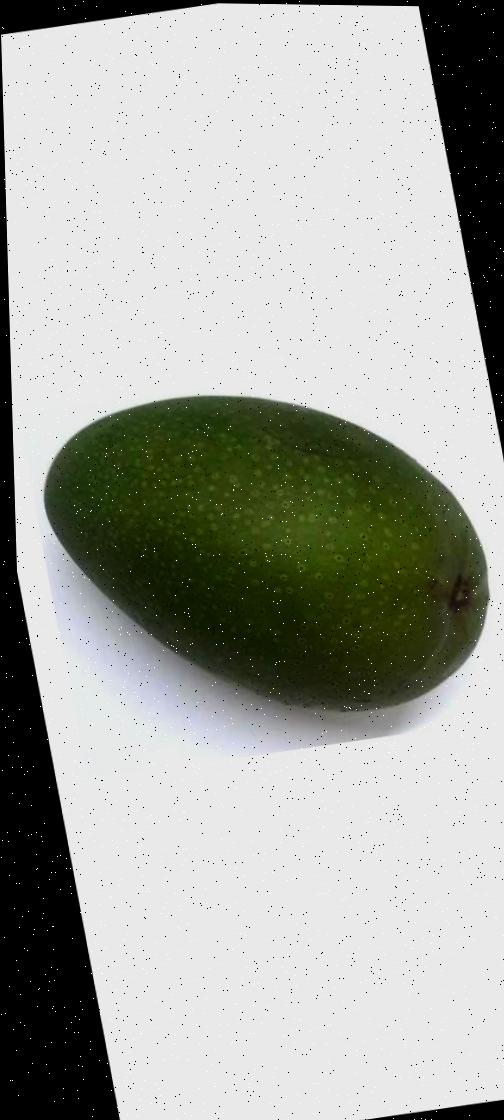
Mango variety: Ashshina Zhinuk